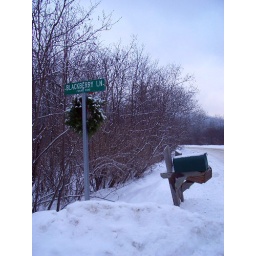
people in vermont like to have street signs for their driveways!